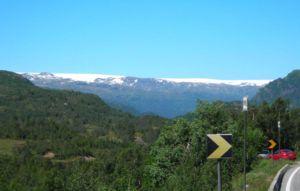
La route européenne 134 est une route reliant Haugesund à Drammen.